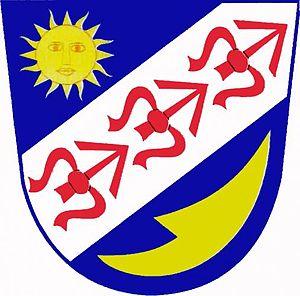
Střížovice est une commune du district de Kroměříž, dans la région de Zlín, en Tchéquie. Sa population s'élevait à 261 habitants en 2018.